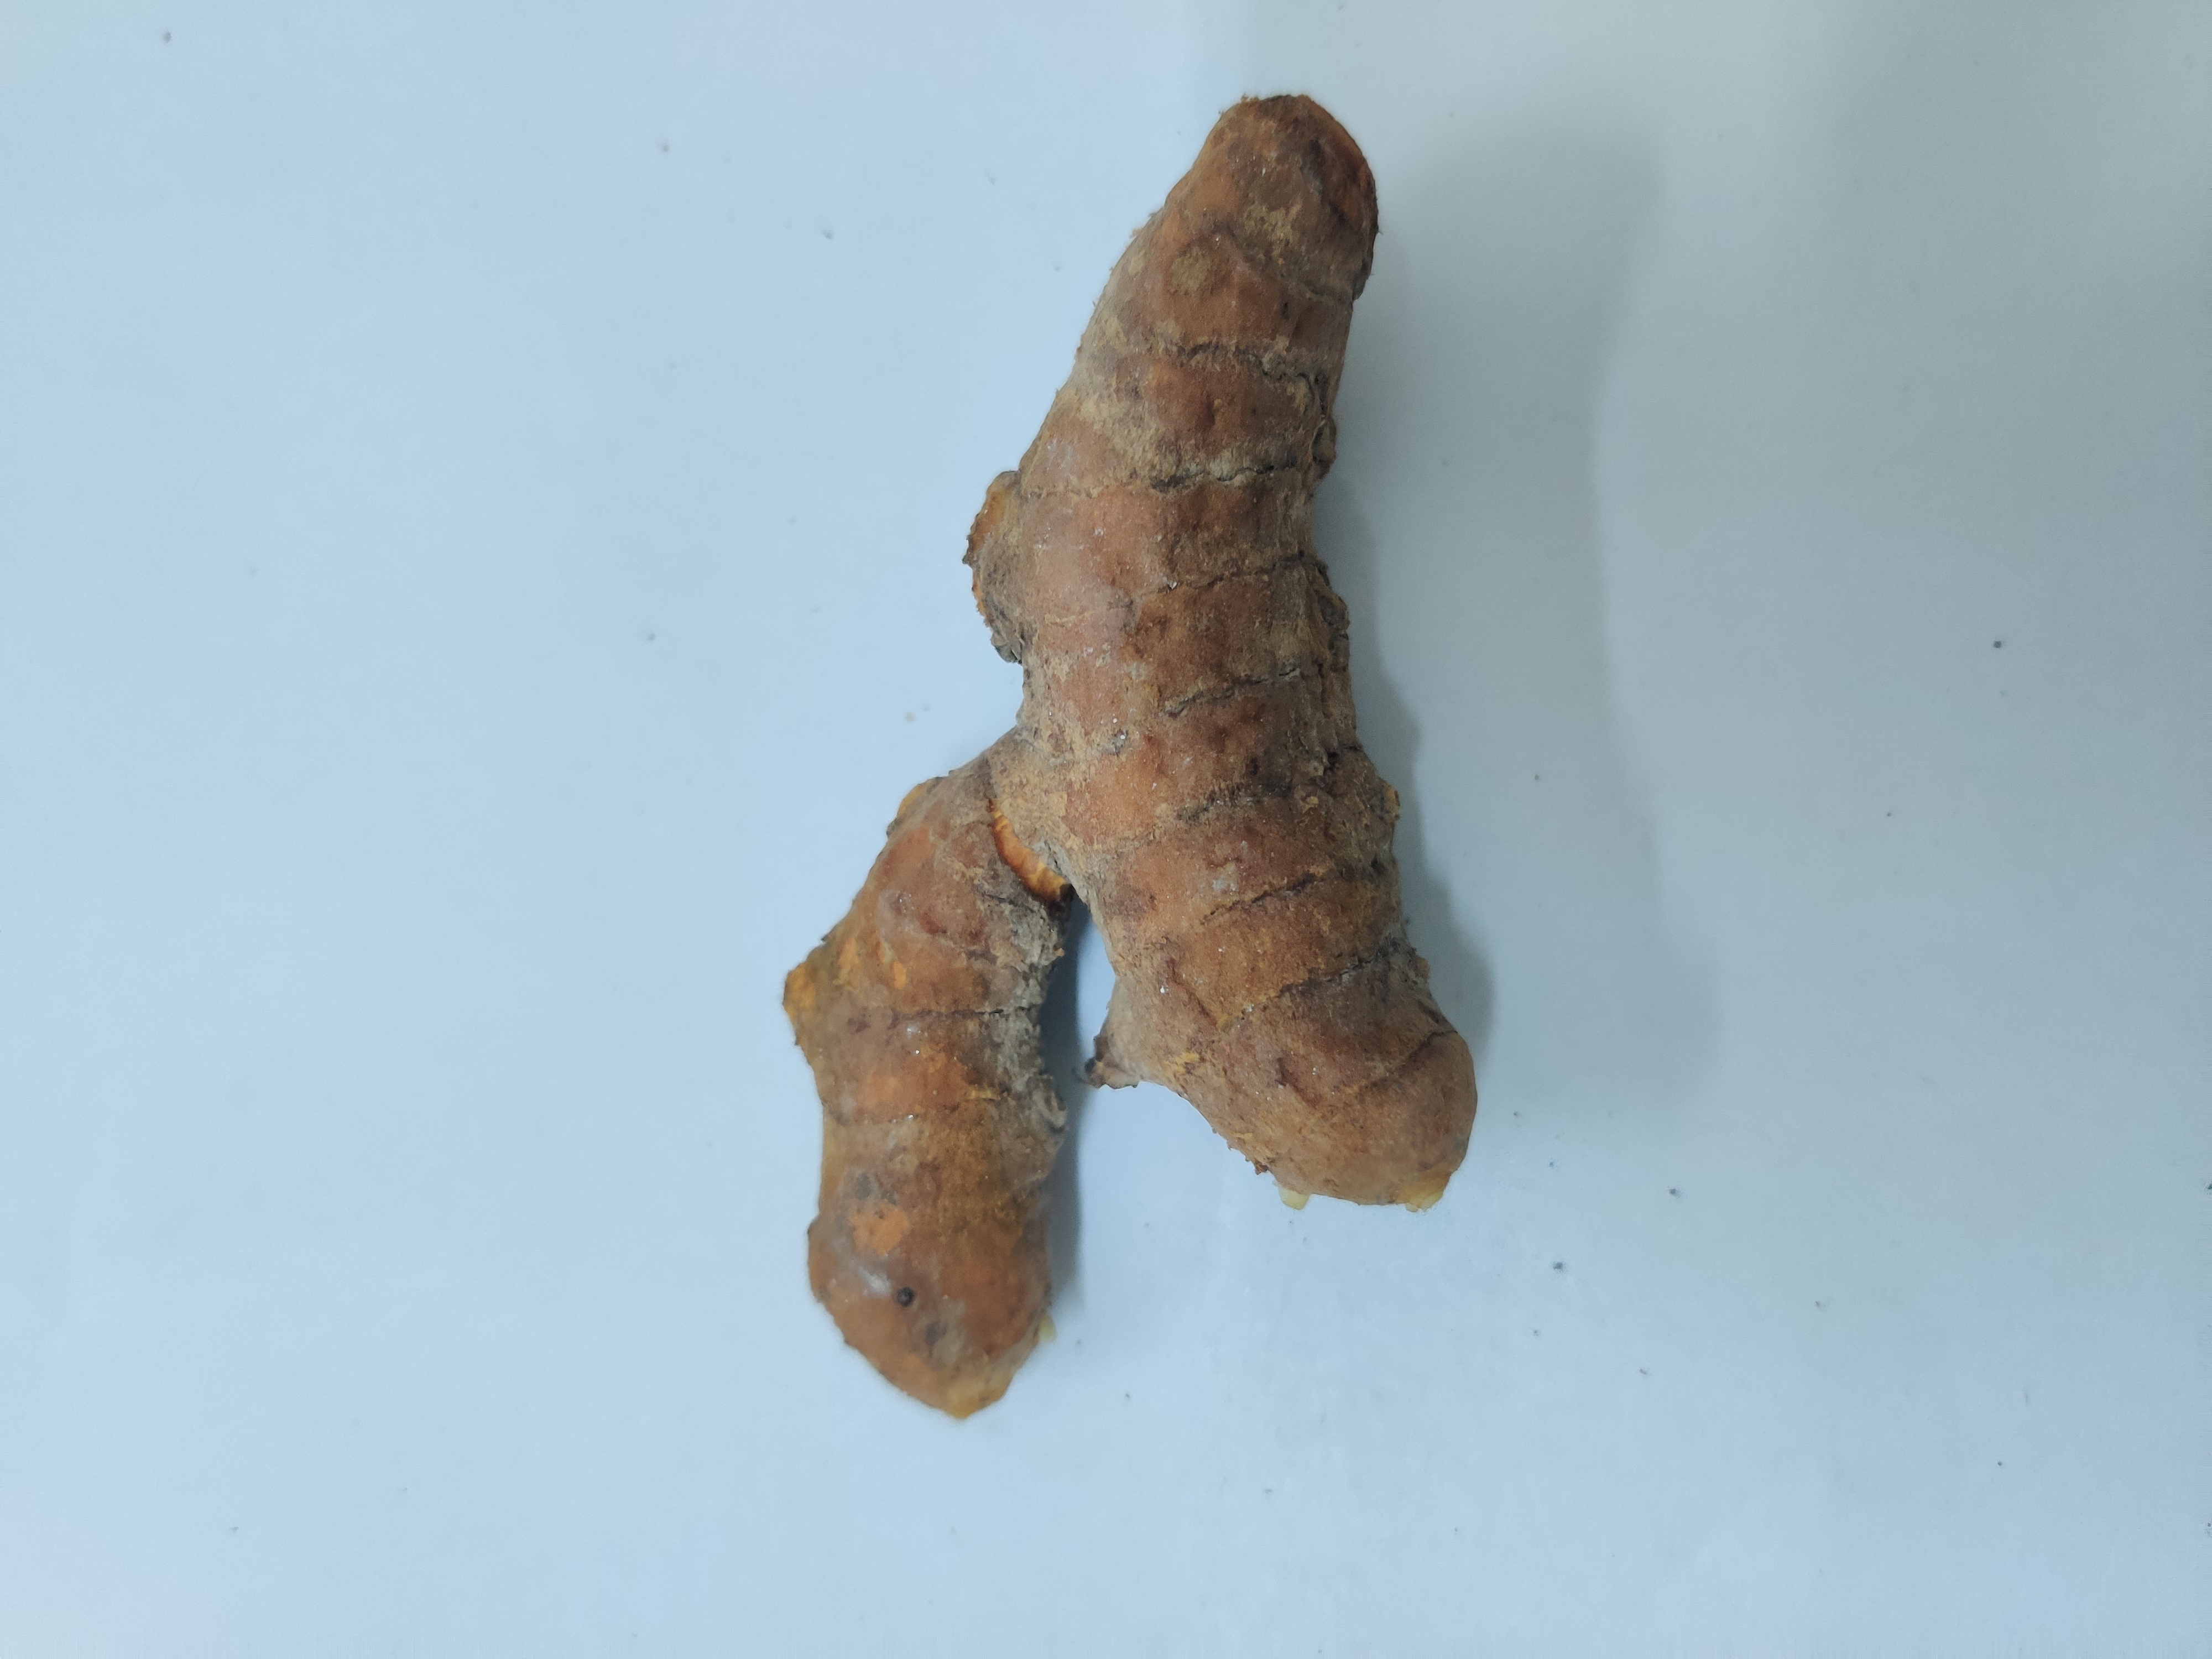
Crop: Turmeric
Condition: Severely Damaged